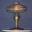
Label: lamp